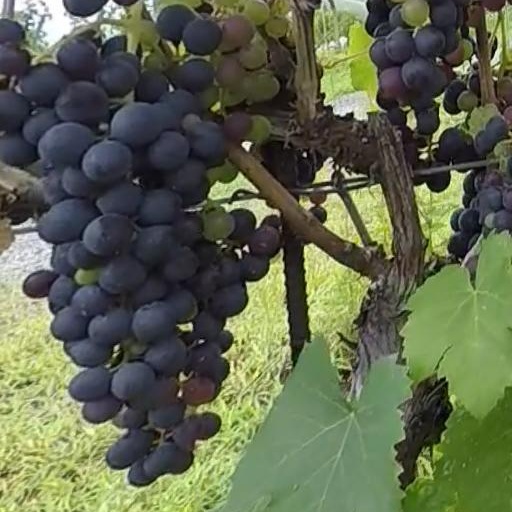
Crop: grape